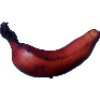
Label: Banana Red 1